Three Way

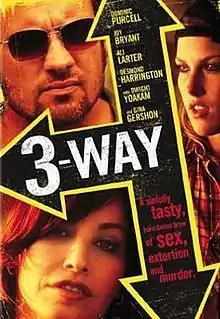
Three Way

Three Way is a 2004 neo-noir crime thriller film directed by Scott Ziehl and starring Dominic Purcell, Joy Bryant, Ali Larter, Desmond Harrington, Dwight Yoakam and Gina Gershon. The plot, based on Gil Brewer's pulp novel "Wild To Possess", concerns a kidnapping plot. The film was released also with titles "3-way" and "Three Way Split".